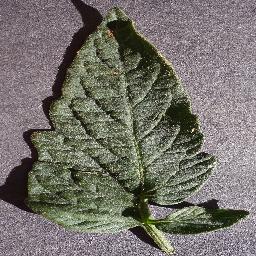
Label: Tomato___healthy